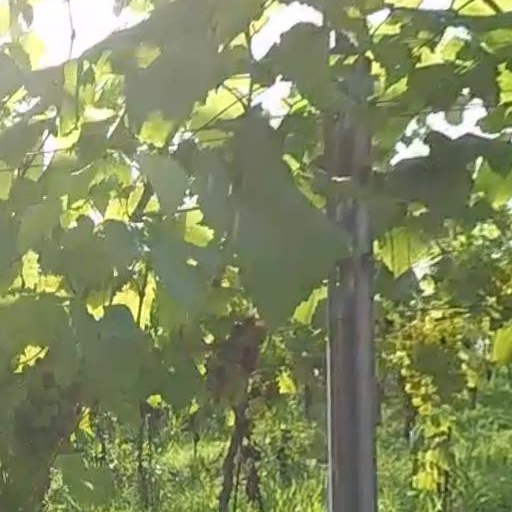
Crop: grape